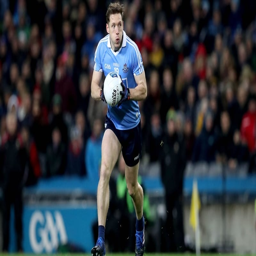
person is playing his 10th season with the team